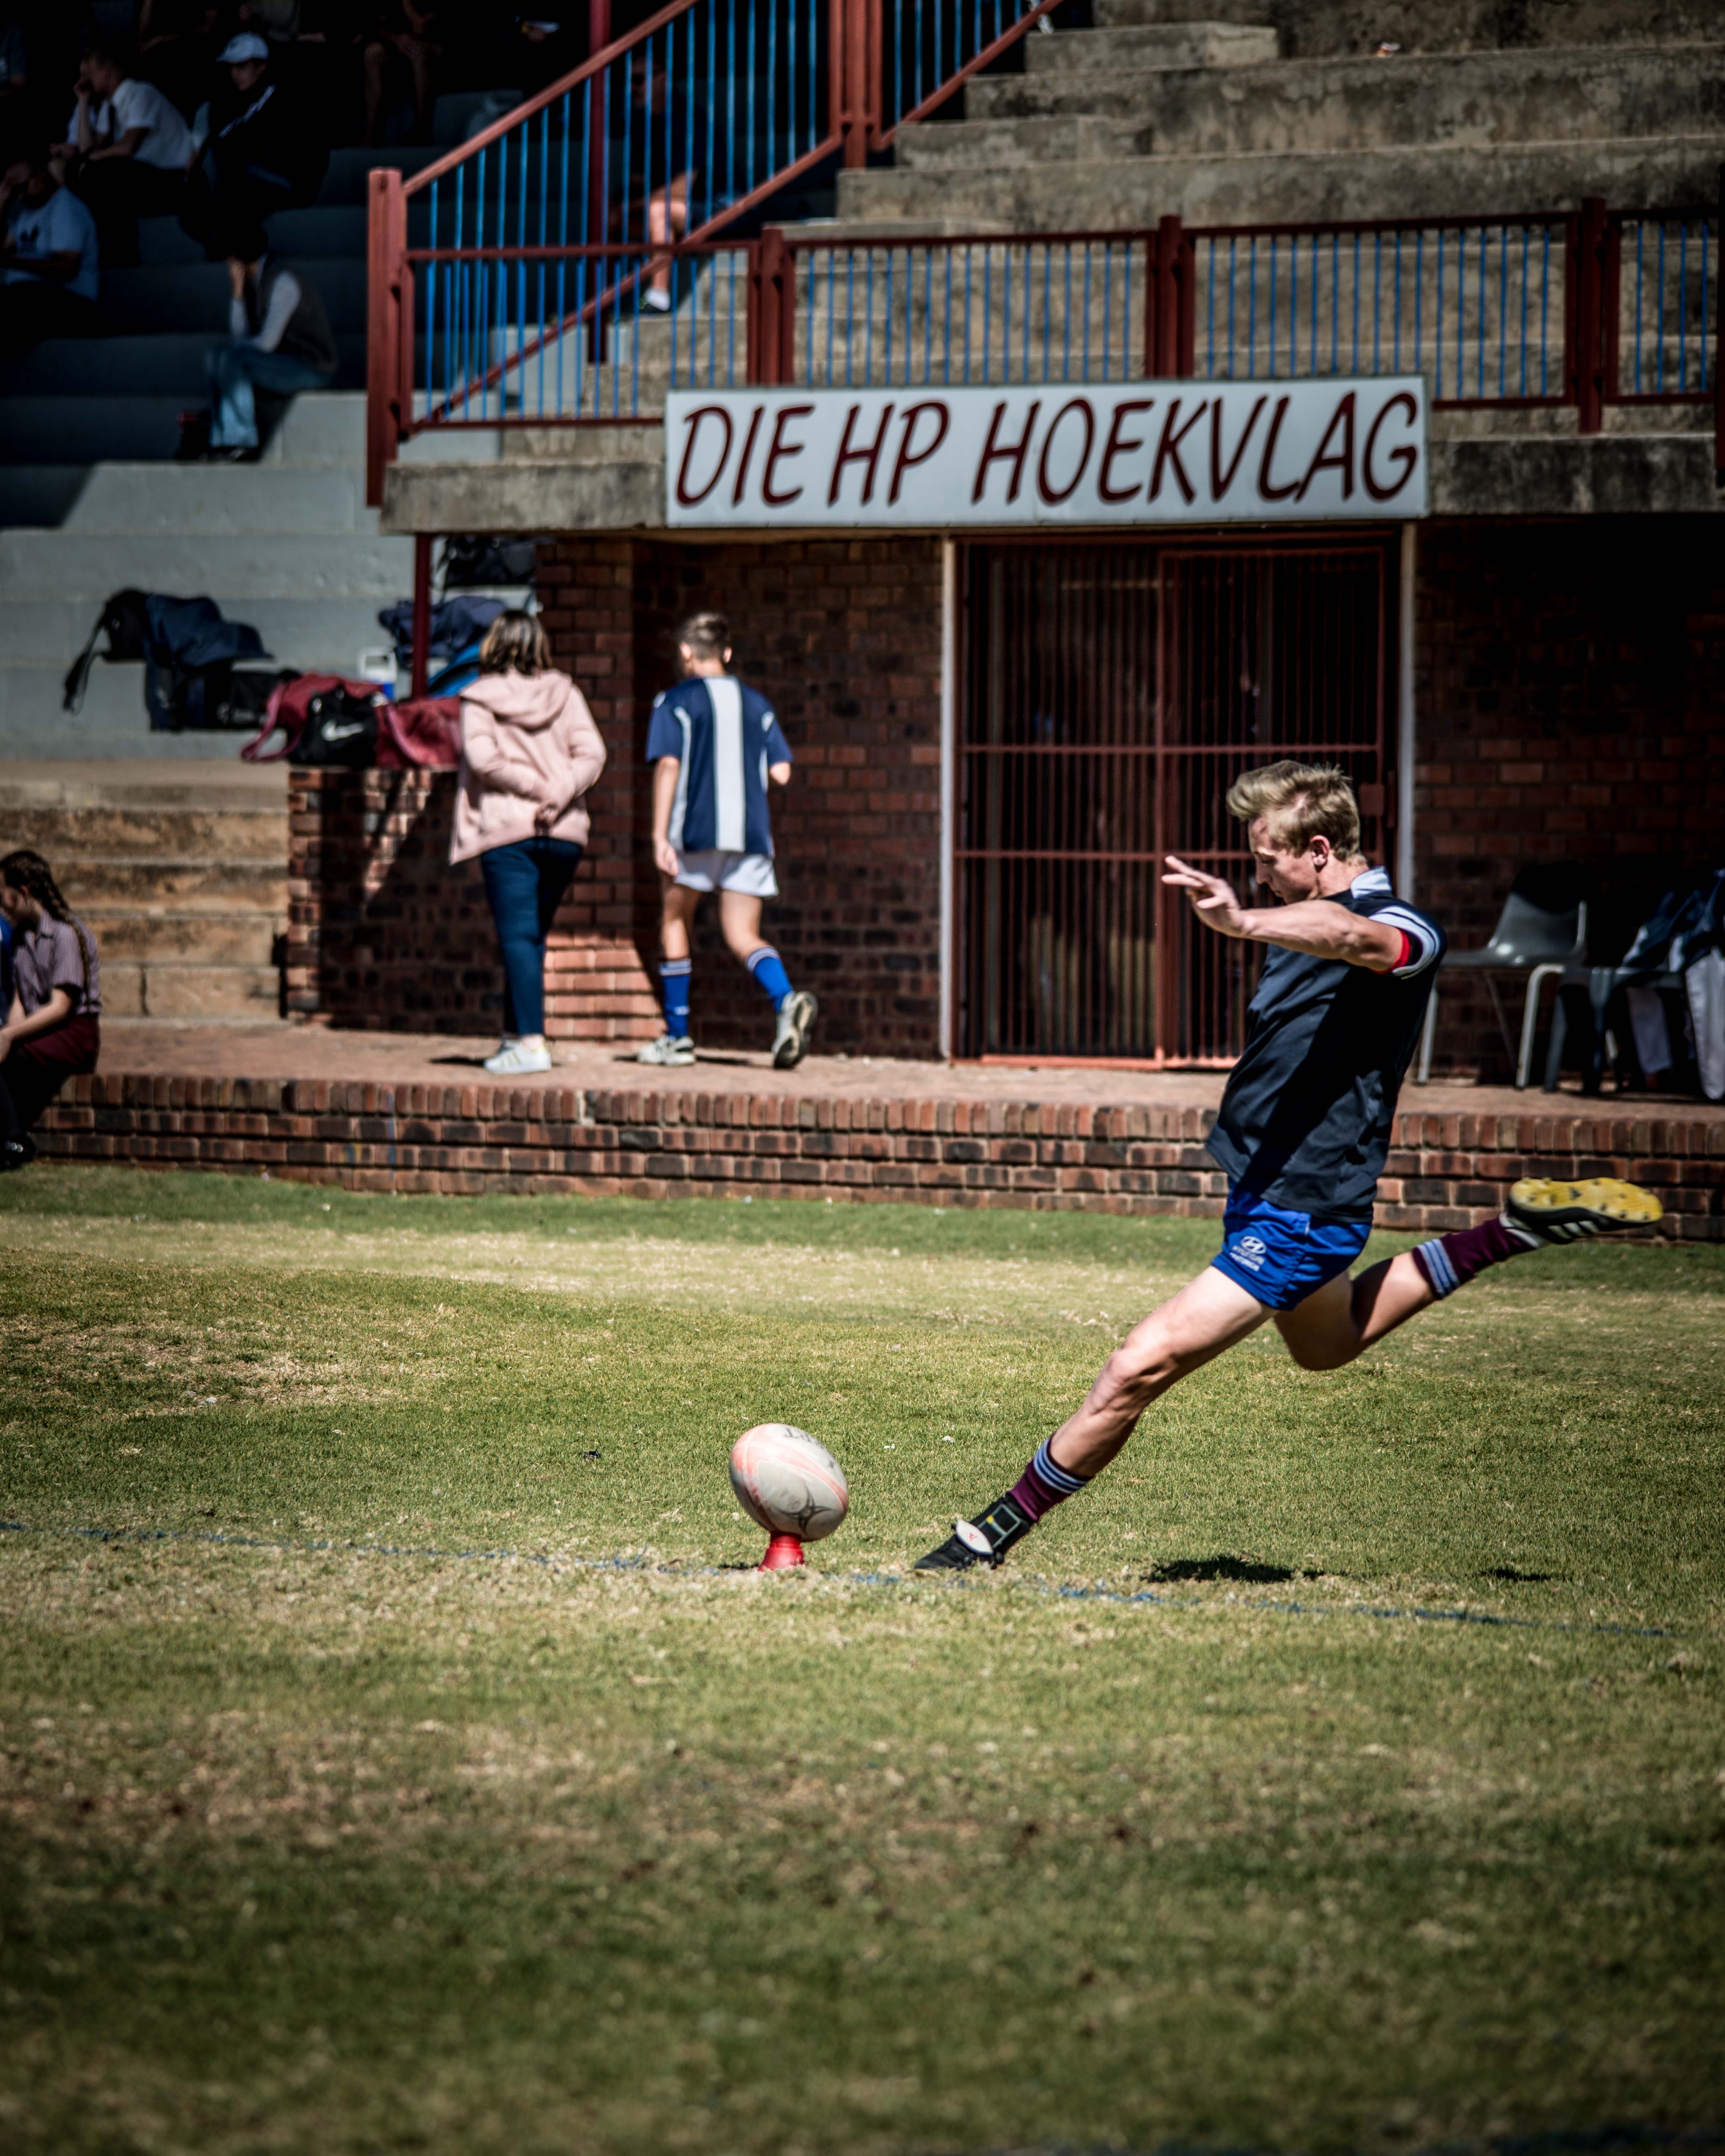
player, football player, ball, sports, kick, football, sports equipment, team sport, ball game, soccer, soccer ball, tournament, sport venue, competition event, grass, team, fun, championship, soccer kick, games, recreation, stadium, soccer player, sports training, leisure